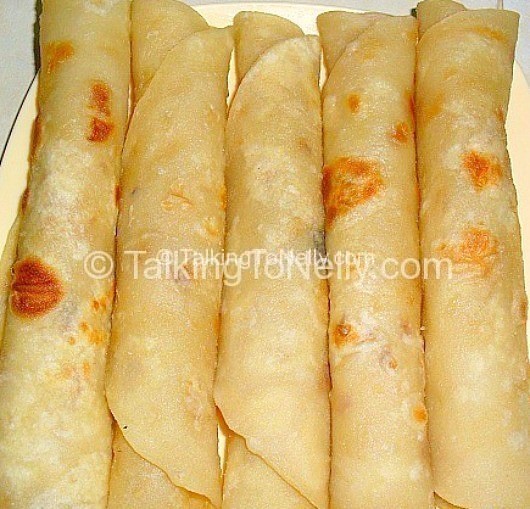
Dish: chapati